Francisca Oteng-Mensah

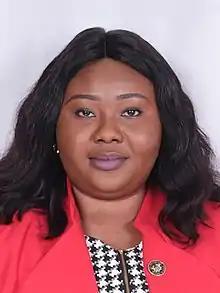

Francisca Oteng-Mensah (born 14 February 1993) is a member of parliament of the New Patriotic Party for the Kwabre East Constituency and was known as the youngest parliamentarian of the fourth republic of Ghana at the time of her election in 2016.